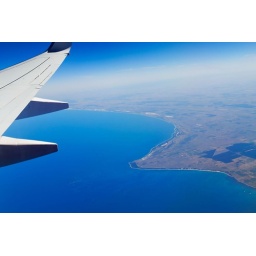
View flying over the coast of Victoria